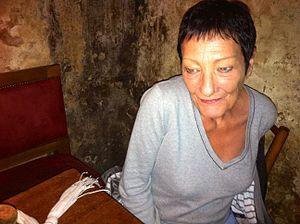
Chez Georges